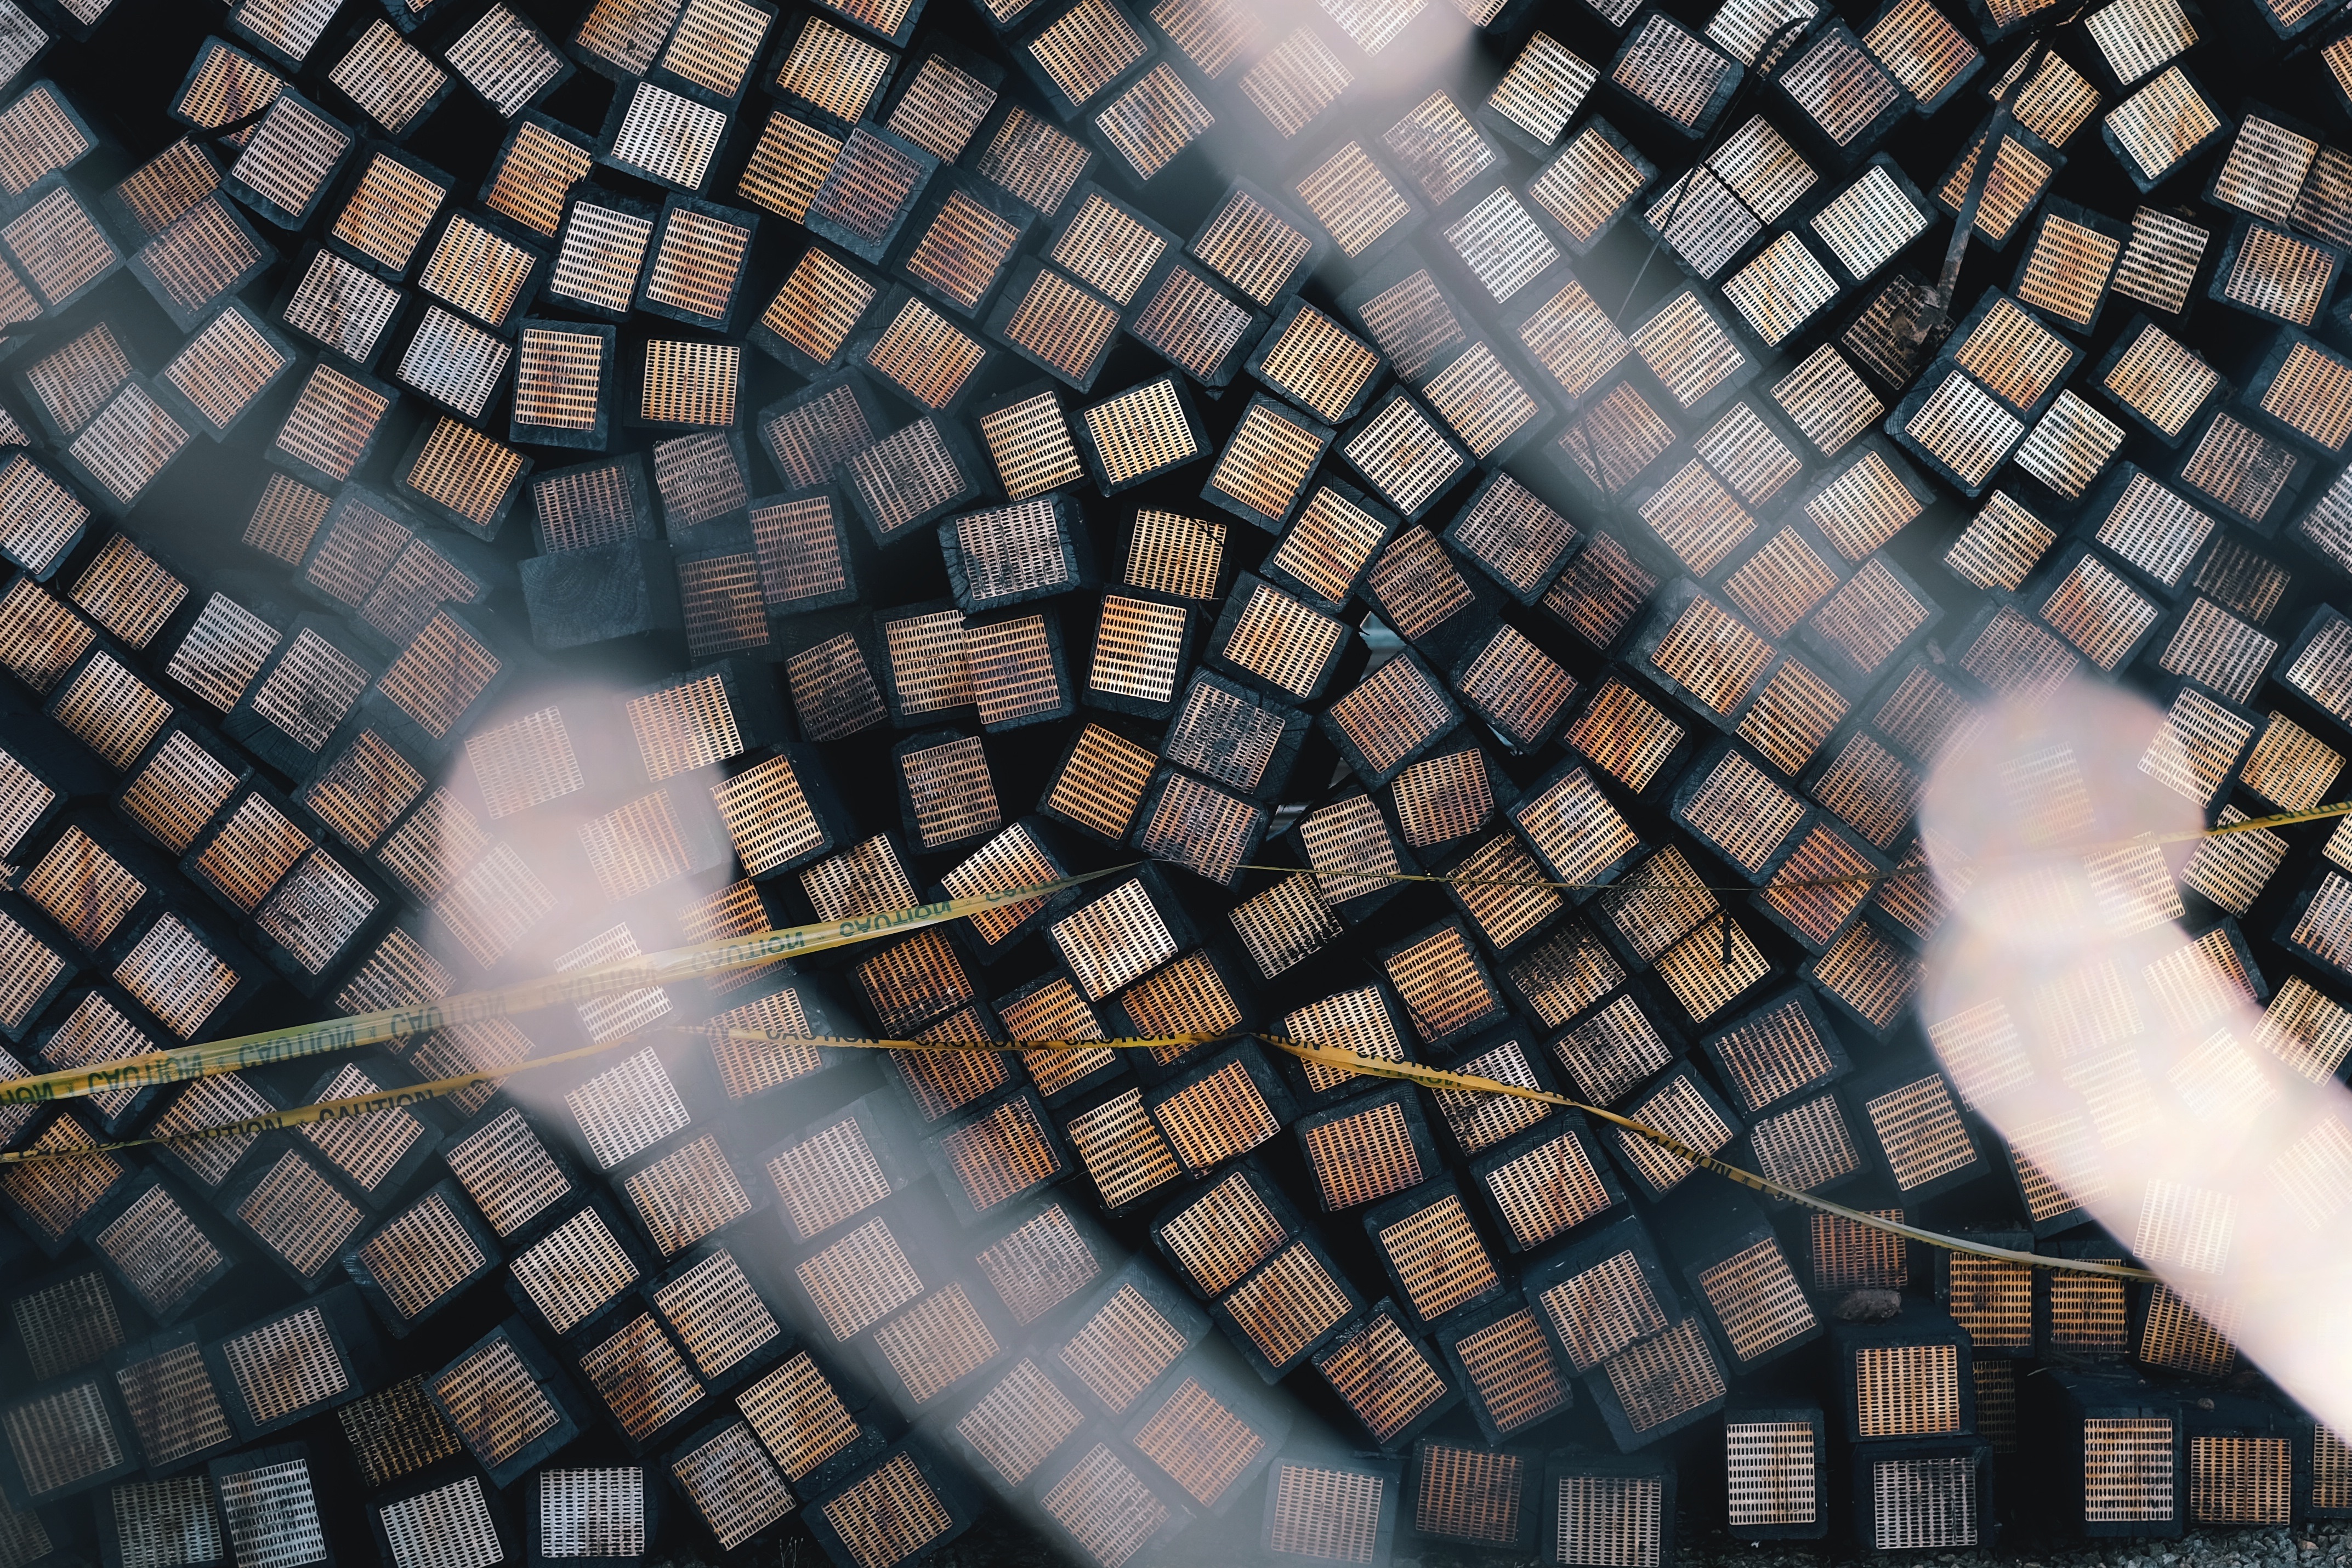
window, wall, pattern, reflection, circle, art, design, symmetry, mosaic, shape